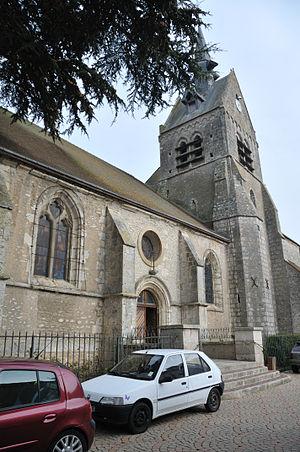
Église Saint-Pierre-et-Saint-Eutrope d'Angerville, Essonne, France
Angerville est une commune française située à soixante-six kilomètres au sud-ouest de Paris dans le département de l'Essonne en région Île-de-France. C'est la commune de l'Essonne la plus éloignée de Paris.